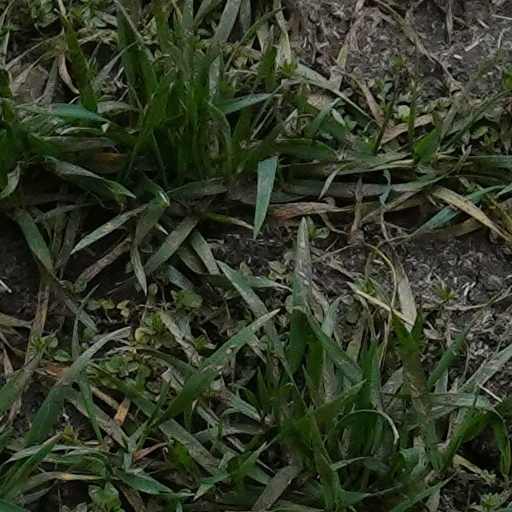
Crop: wheat